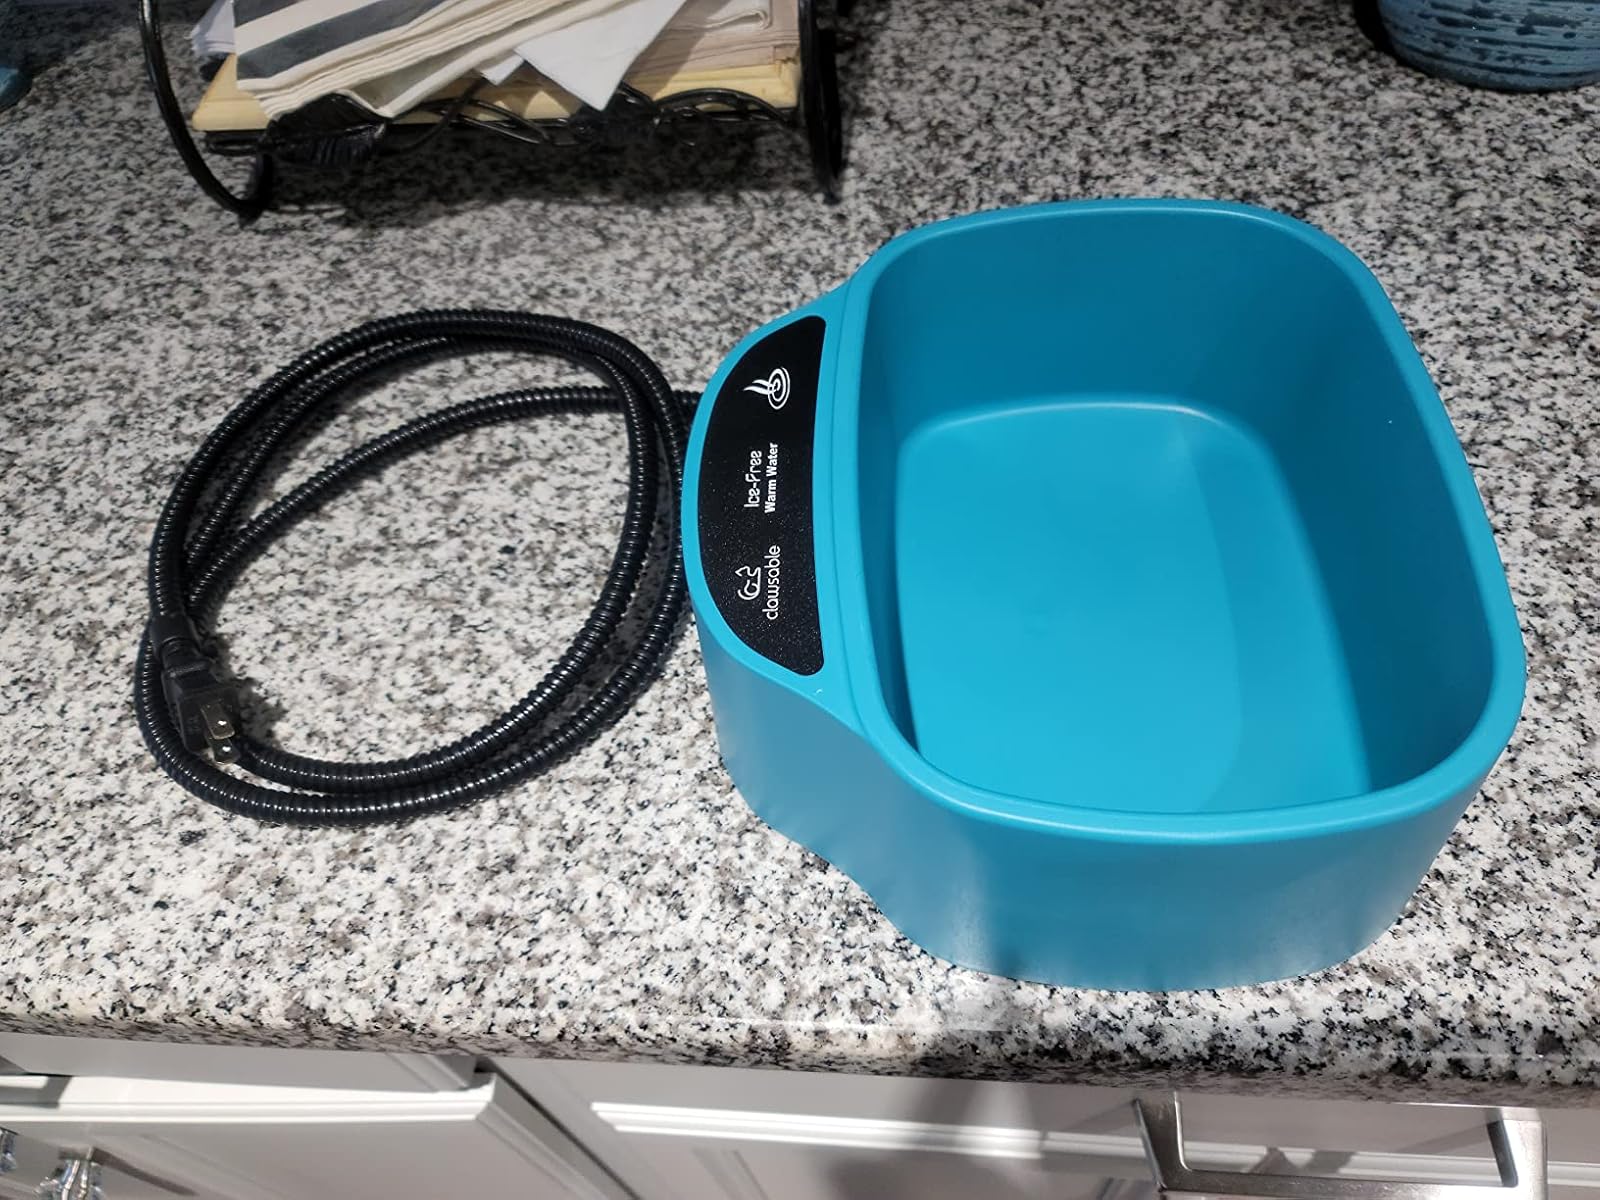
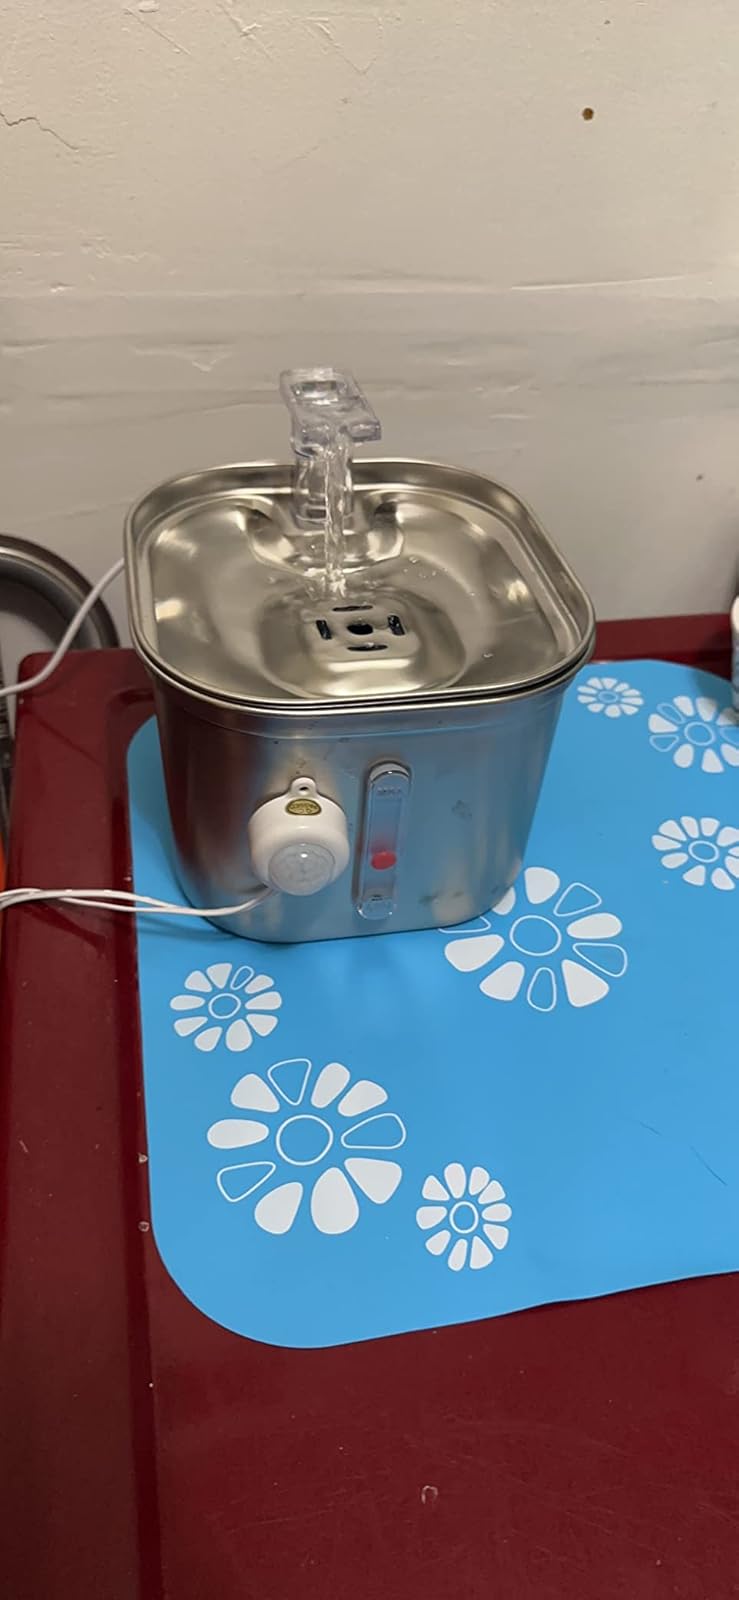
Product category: items_bowl
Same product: no